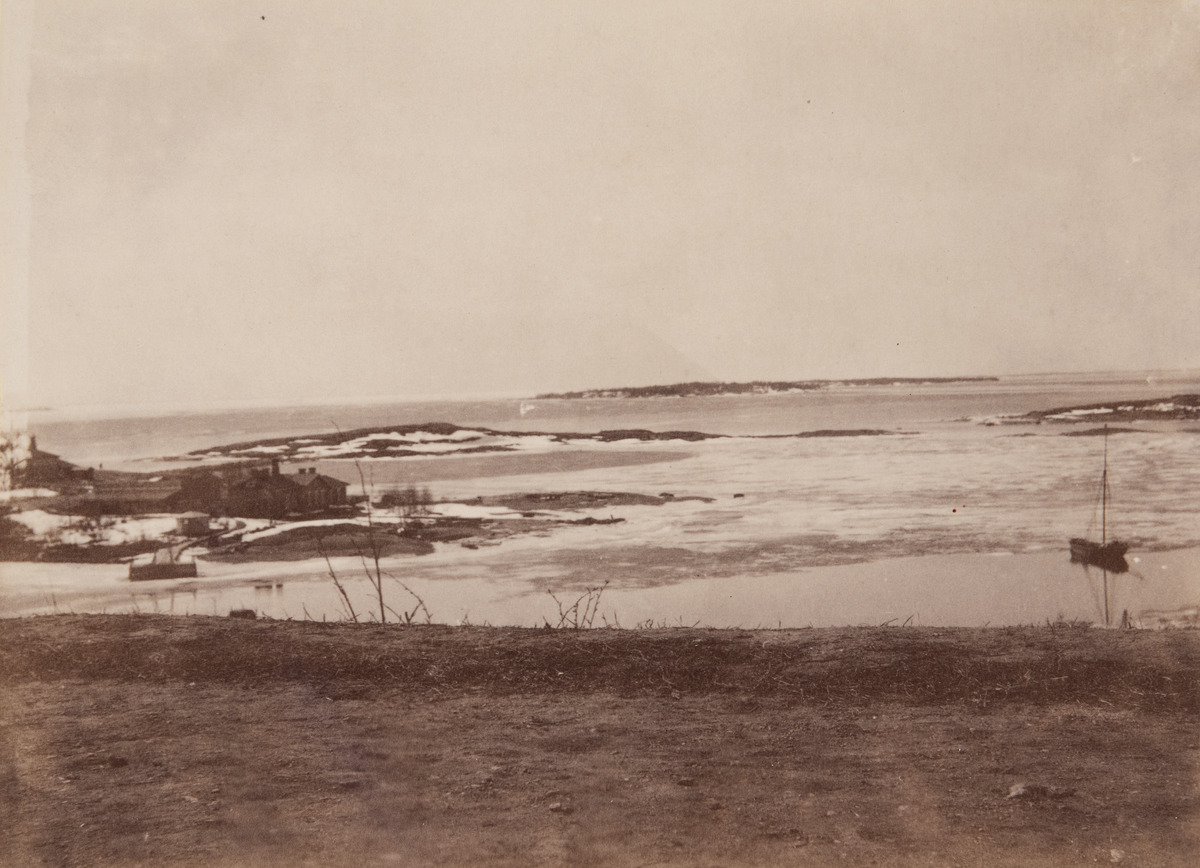
Näkymä Kaivopuistosta Uunisaarten suuntaan
sisällön kuvaus: Näkymä Kaivopuistosta Uunisaarten suuntaan. mustavalkoinen
Ajankohta: kuvausaika 1890 -luku
Paikka: Suomi, Uusimaa, Helsinki, Ullanlinna Helsinki
Aiheet: saaret, meri, rannat, laivat, purjelaivat, jää lumi, talvi, puurakennukset